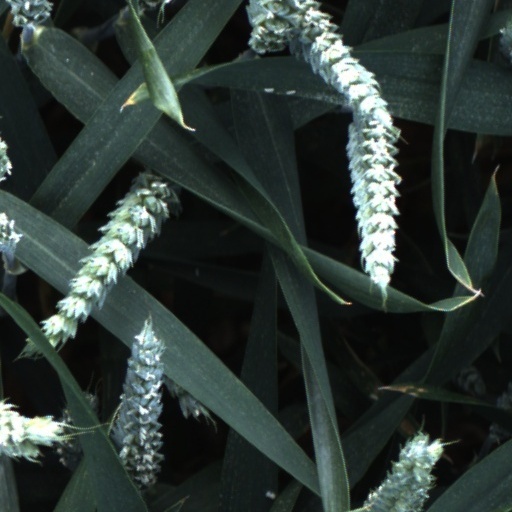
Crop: wheat